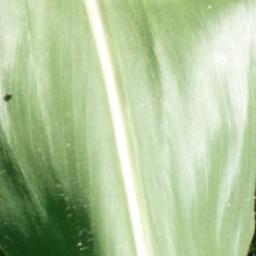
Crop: corn
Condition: (maize)_healthy